Scraper (kitchen)

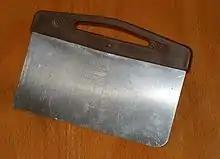
Dough scraper

Dough scrapers, or pastry scrapers, are more rigid implements, often made of a metal rectangle with a wooden, plastic, or metal handle running along one long edge not only for more comfortable grip, but also to add rigidity; some bowl scrapers, however, are designed to be stiff enough to serve a dual purpose and are sold as such. Occasionally, an implement resembling a putty knife is sold for this purpose.